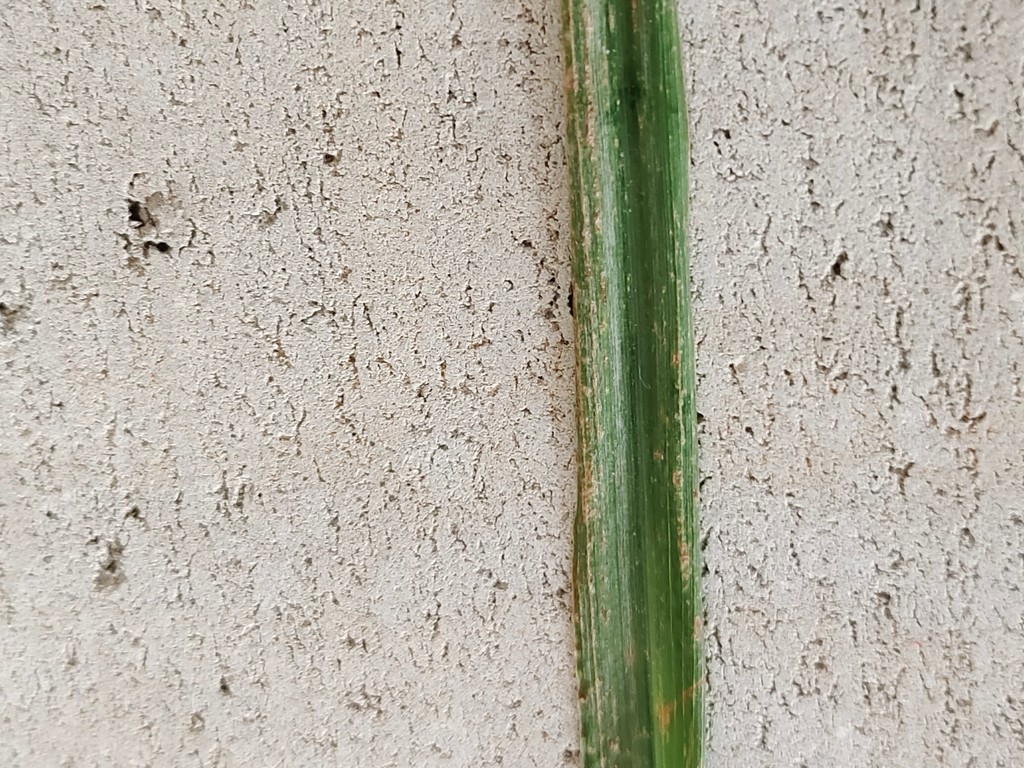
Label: Unhealthy